Snake-Legged Goddess

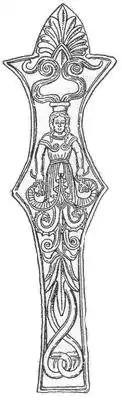
A depiction of the Snake-Legged Goddess on a horse plate from Tsymbalova mohyla

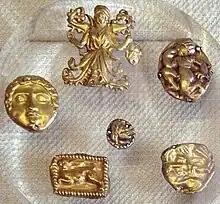
The Snake-Legged Goddess (top)

The Snake-Legged Goddess, also referred to as the Anguipede Goddess, was the ancestor-goddess of the Scythians according to the Scythian religion.